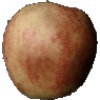
Label: Apple Red 3